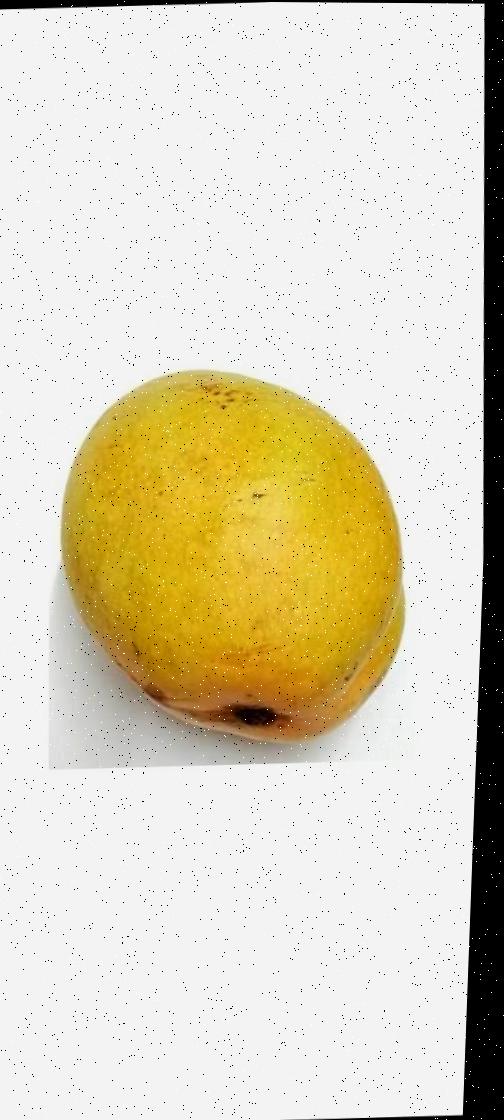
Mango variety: Bari-11